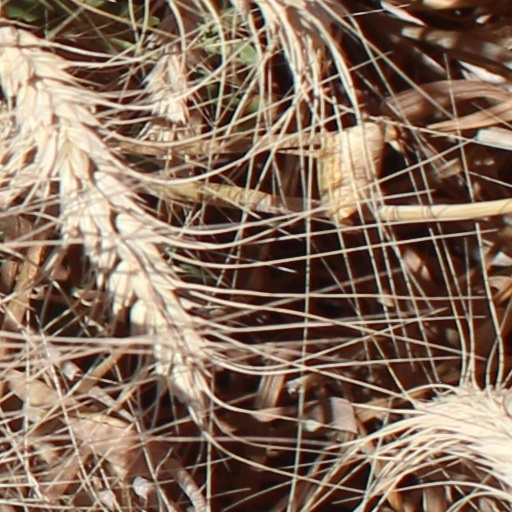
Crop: wheat